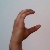
The image shows a hand gesture representing the letter 'C' in Indian Sign Language.